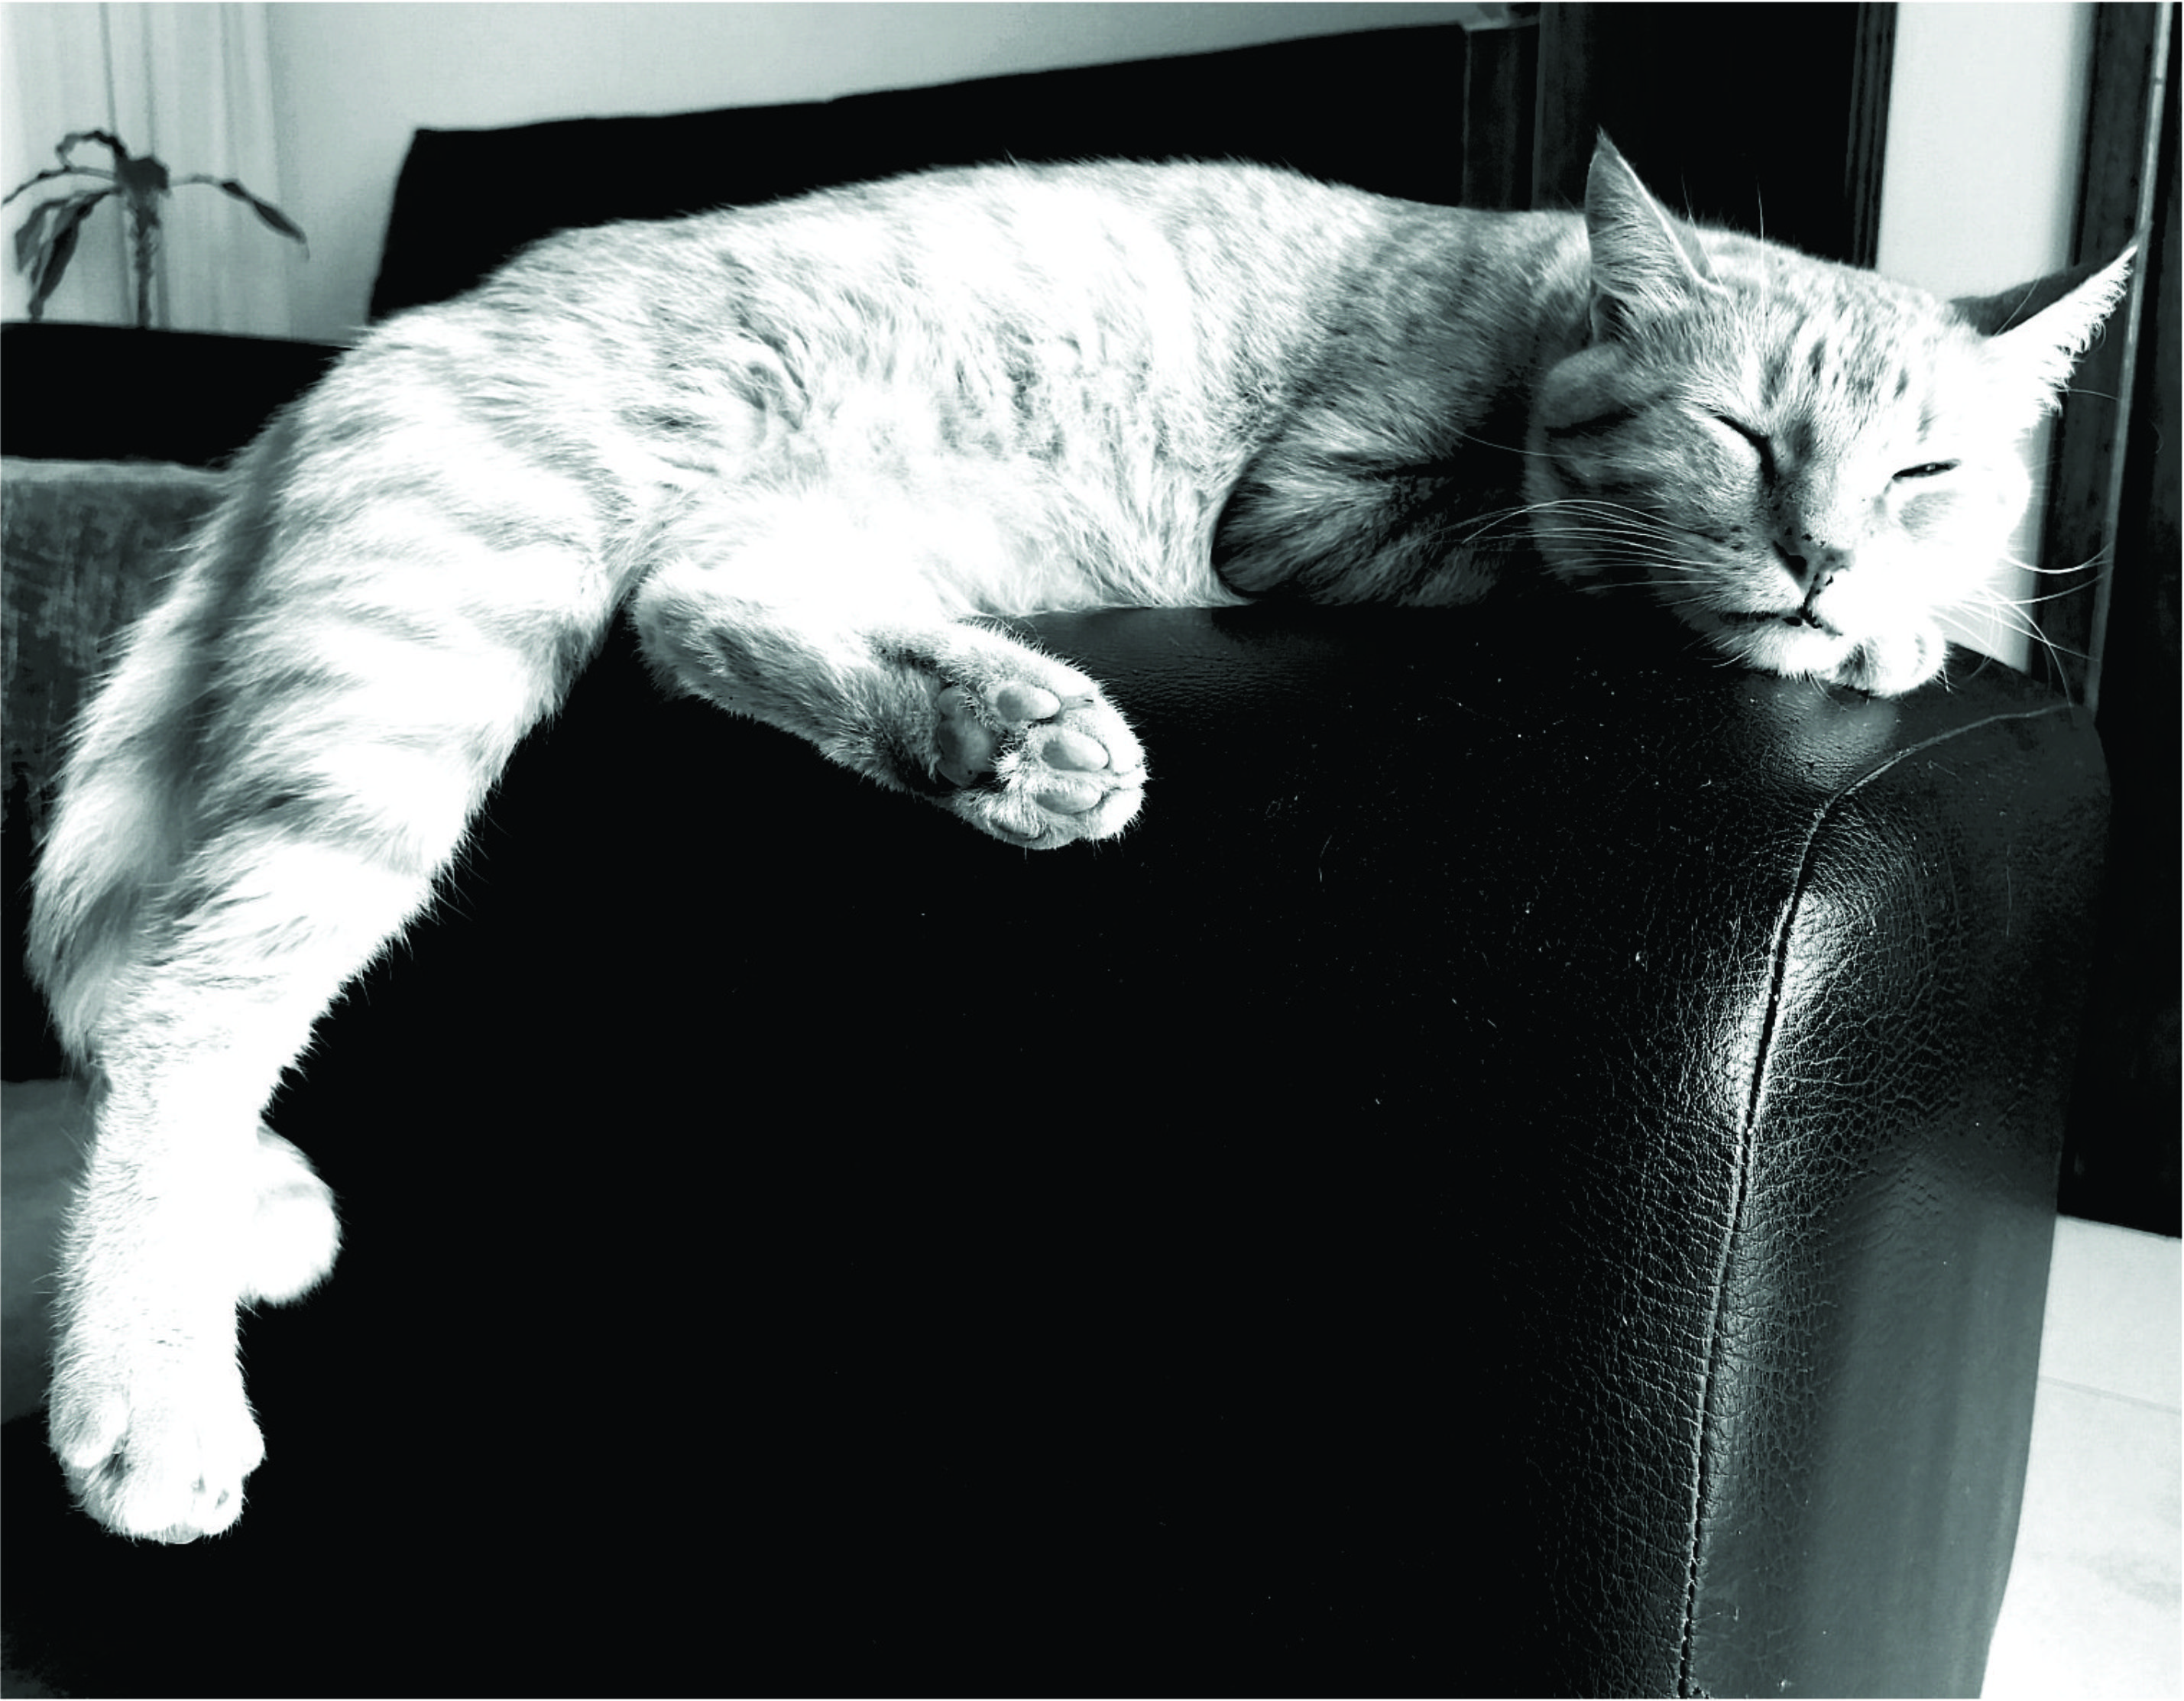
gato, dormir, dormido, animal, cat, sleep, sleeping, small to medium sized cats, felidae, whiskers, carnivore, black and white, tail, asian, domestic short haired cat, european shorthair, british shorthair, polydactyl cat, paw